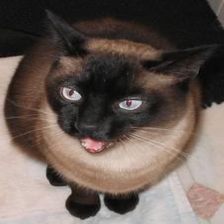
Species: cat
Breed: Siamese